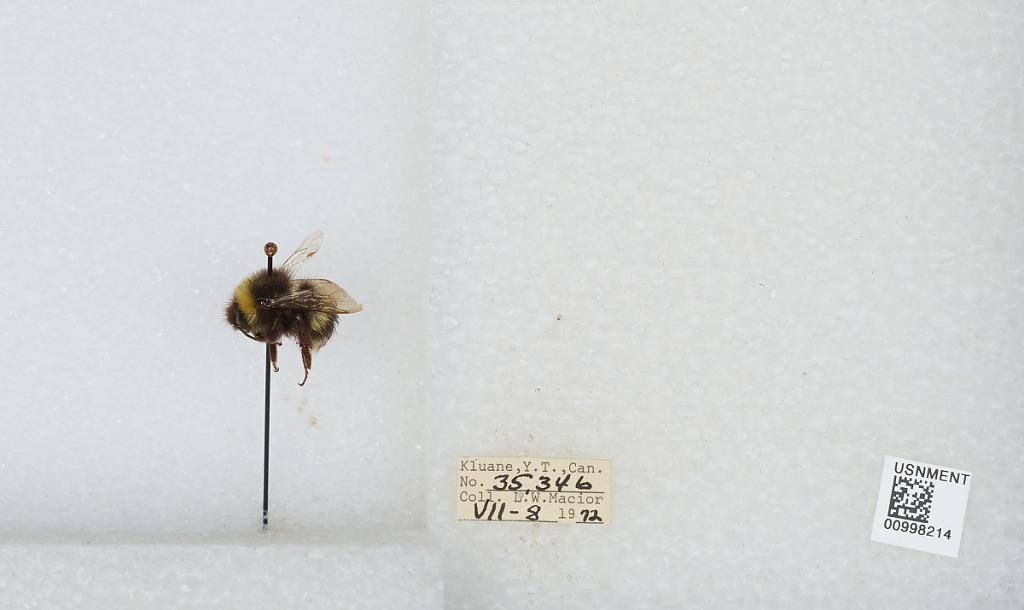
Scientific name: Bombus (Bombus) lucorum (Linnaeus)
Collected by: L. Macior
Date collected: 1972-7-8
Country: Canada
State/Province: Yukon Territory
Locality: Kluane
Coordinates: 60.75, -139.5